Hollie Doyle

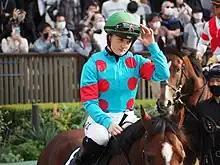
Doyle riding in Japan in October 2022

Hollie Doyle (born 11 October 1996) is a British jockey who competes in flat racing. She set a new record for winners ridden in a British season by a female jockey in 2019. She came third in the BBC Sports Personality of the Year Award 2020, and was also named "The Sunday Times" sportswoman of the year. In June 2022 she became the first female jockey to win a French Classic and the first female jockey to win a European Group 1 Classic when she rode Nashwa to victory in the Prix de Diane (French Oaks) at Chantilly. In 2022, she came joint second in the Flat Jockeys' Championship, the highest result for a woman to date. She rode her 1,000th winner in September 2024, and rode her 1,000th British winner in March 2025.